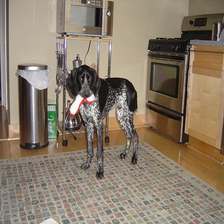
Species: dog
Breed: german shorthaired